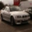
Label: automobile